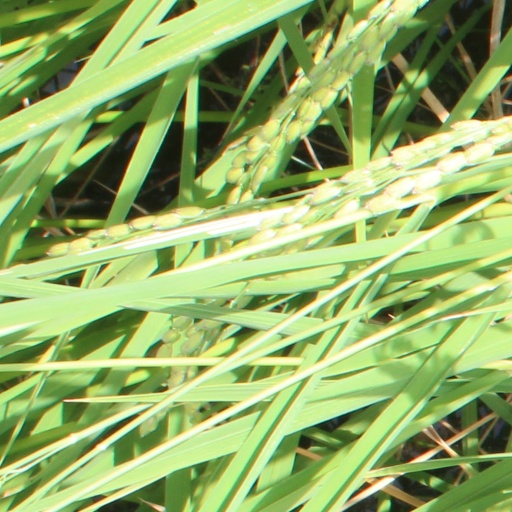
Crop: rice